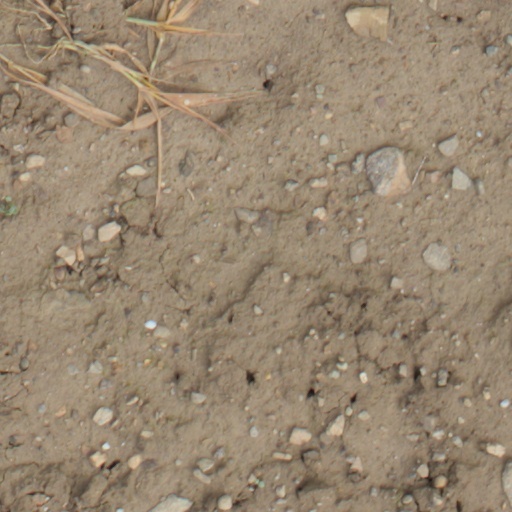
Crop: wheat